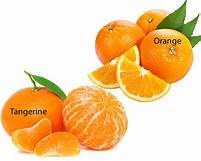
Label: mandarine